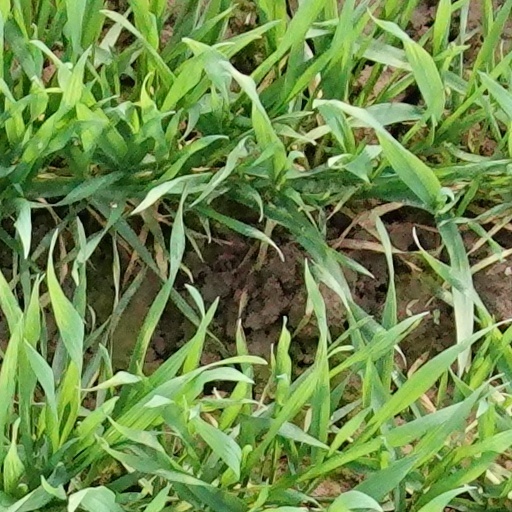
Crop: wheat